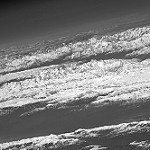
Label: B & W